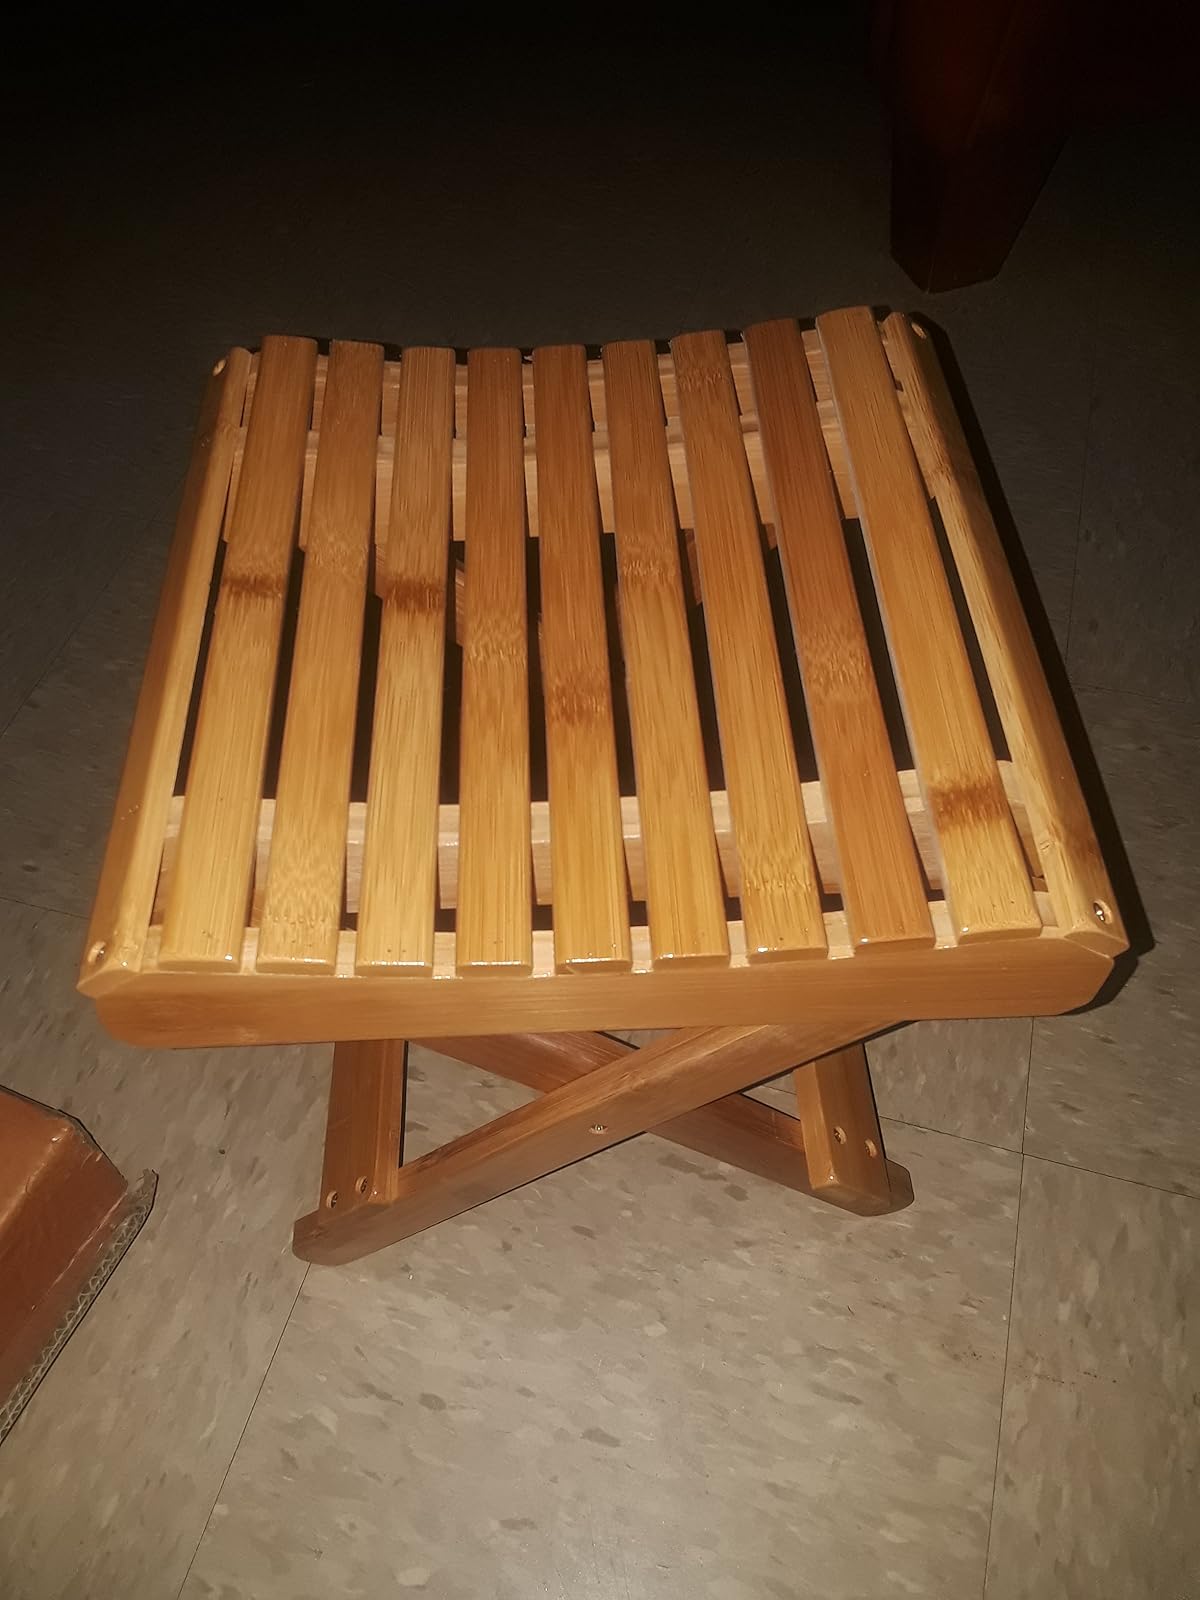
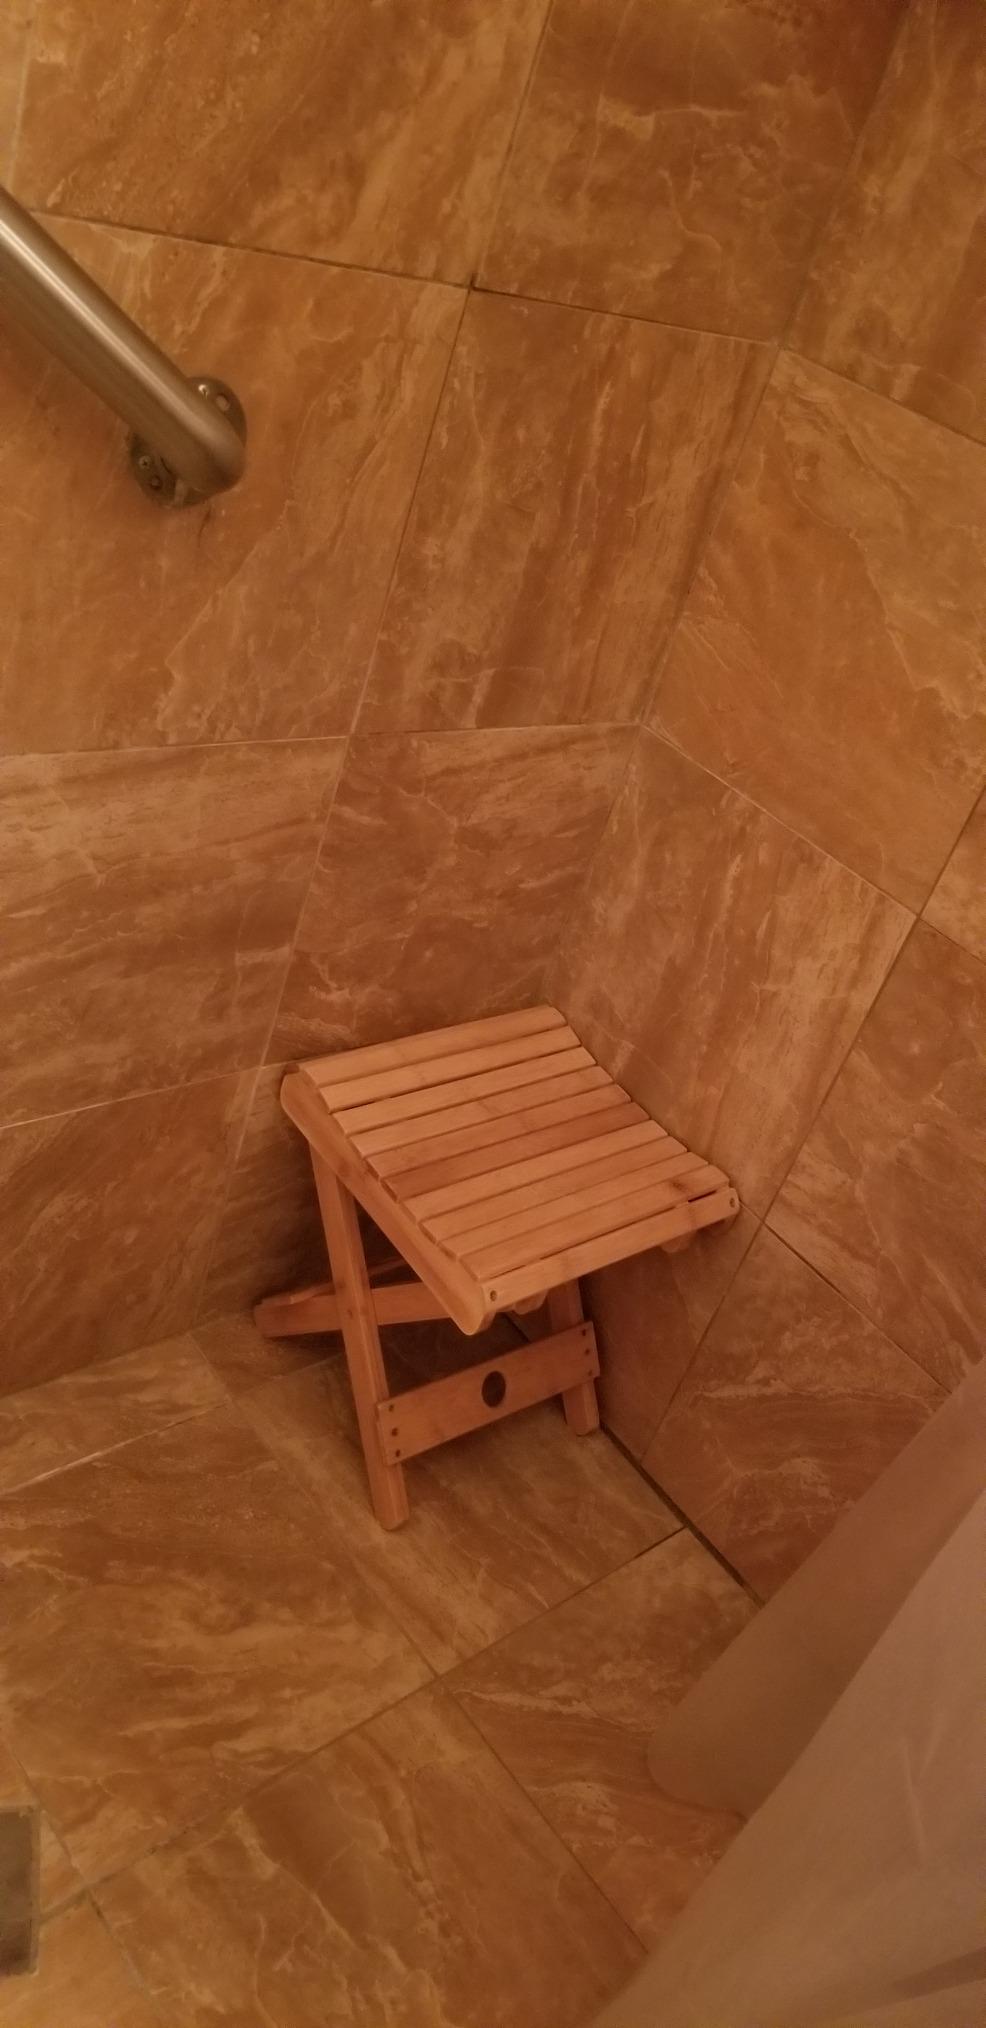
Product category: stool
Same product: yes